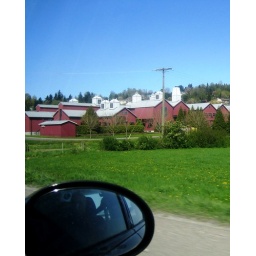
...that's me in the mirror taking pictures along highway no.1 in Abbotsford, Canada